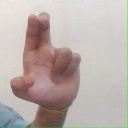
अक्षर: आ